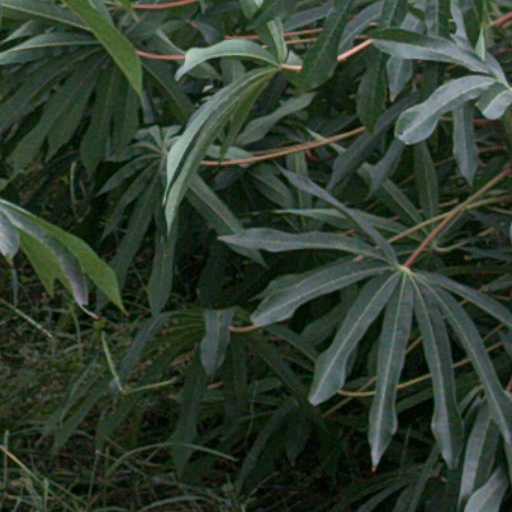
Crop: cassava